Esther Wheelwright

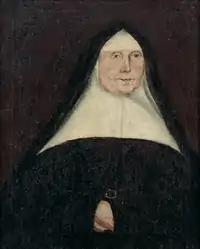

Esther Wheelwright (31 March 1696 – 28 November 1780), also known as Mère Marie-Joseph de l'Enfant-Jésus, was born in Wells, Massachusetts (present day Maine). Wheelwright was captured during an attack of her village during Queen Anne's War in 1703 by a group of French-Canadians and Wabanaki Indians, or First Nations Peoples. For five years, Wheelwright was raised by the French-allied Catholic Wabanaki, and then was brought to Québec where she was placed in the school of the Ursulines of Québec. She remained there the rest of her life, becoming a choir nun and eventually the Mother Superior of the convent in the immediate aftermath of the 1759 British conquest of Québec. She is notable not only for having lived in three major North American cultures, but also because she was and remains the only foreign-born Mother Superior the Ursulines of Québec have ever elected.